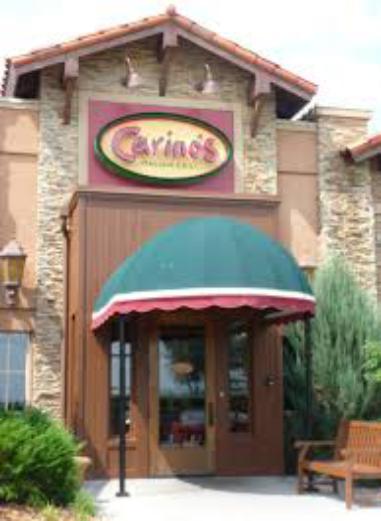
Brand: Carino's Italian Grill
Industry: Food